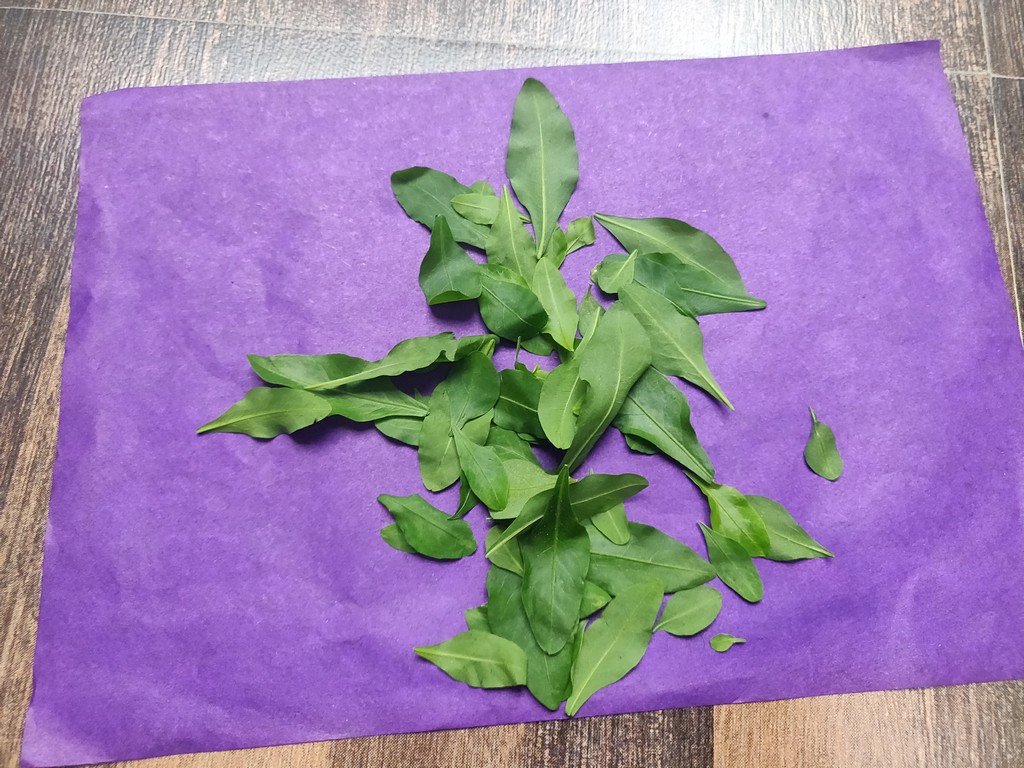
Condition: Healthy
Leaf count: multiple
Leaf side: unknown